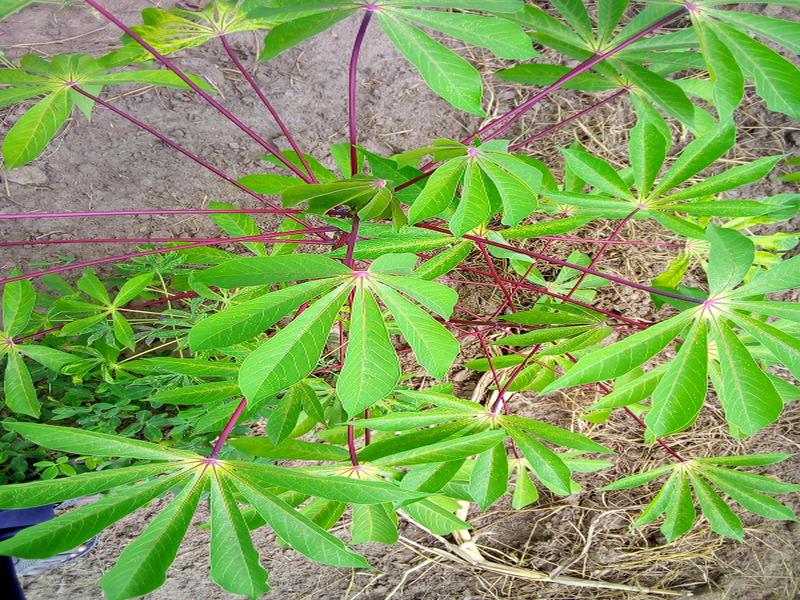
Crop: cassava
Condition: healthy